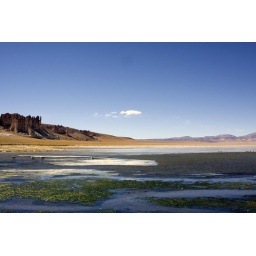
Land, water and sky in Tara